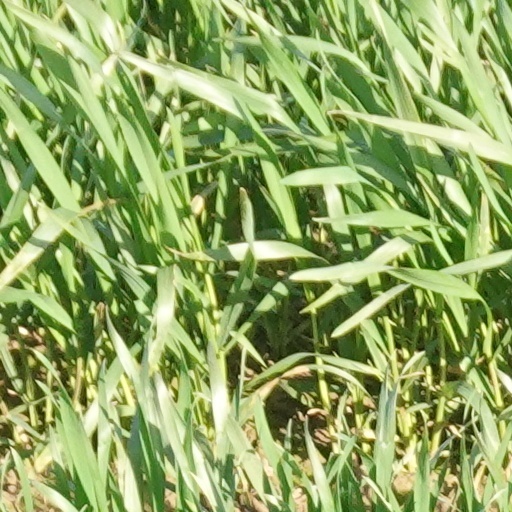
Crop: wheat